Lady Yester's Kirk

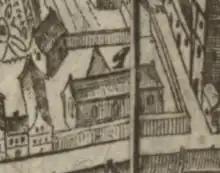
Lady Yester's Kirk, Edinburgh, on James Gordon of Rothiemay's 1647 map

This processed continued throughout the early 20th century. Following the union of the Church of Scotland and the United Free Church of Scotland in 1929, there proved an extraneous number of churches in the Old Town and Southside. In this context, the congregation united with Greyfriars Kirk on 3 July 1938. The church and hall were sold to the city council who, in turn, gave them to the University of Edinburgh's for the use of the Works Department. The building is now the headquarters of the university's Estates Department.